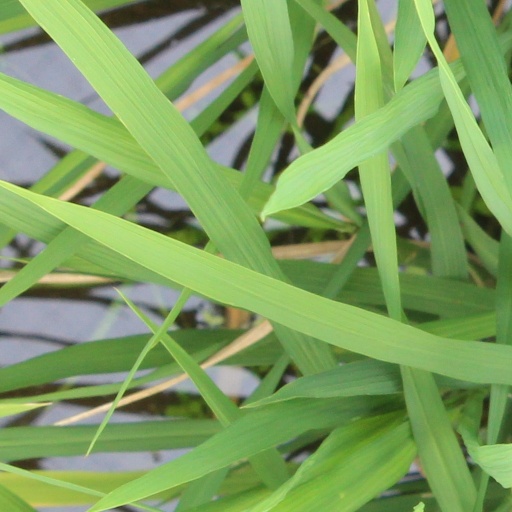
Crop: rice